Victorian wine

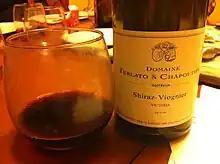
An Australian Shiraz-Viognier made in Victoria through a collaboration with Terlato and Chapoutier.

The North West Victoria zone is the most similar Victorian wine region to South Australia's Riverland in that generous irrigation sources provides for high yielding production. Lindemans Bin 65 Chardonnay was first produced in this region, and it produces some of the grapes for Yellow Tail.